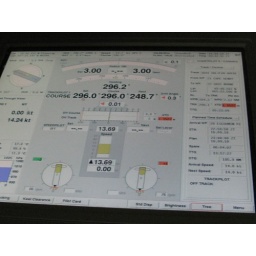
Computer screen in the bridge viewing room